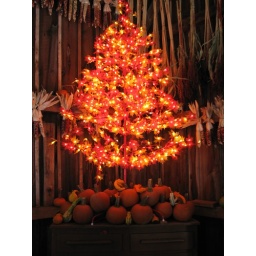
Lit-up maple tree illuminates pumpkins on the table beneath the tree.